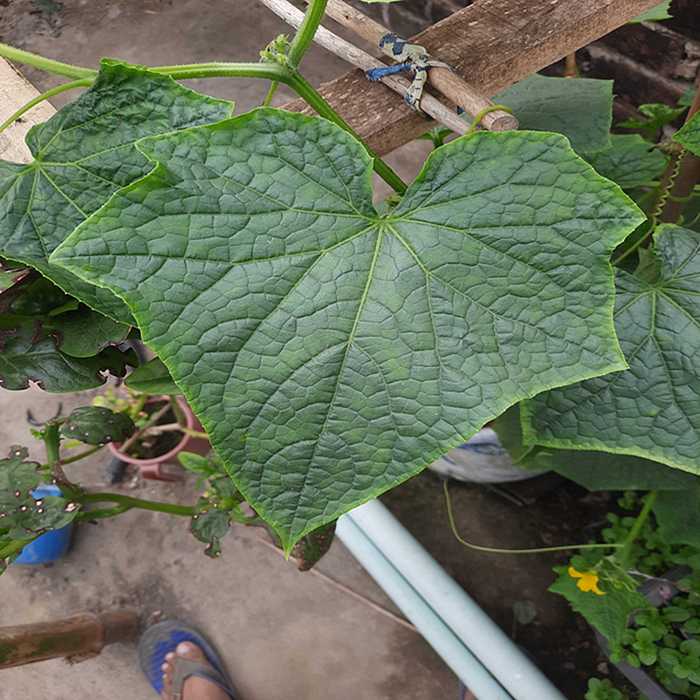
Plant: Cucumber
Label: Fresh leaf